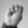
ASL letter: M